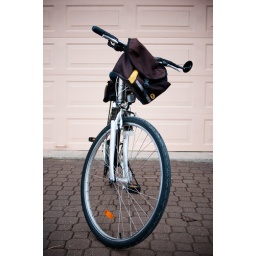
A bike in a field dreams of unconventionnal places